Public housing estates in Chai Wan and Siu Sai Wan

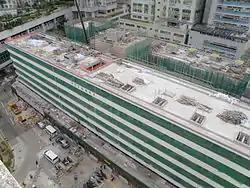
Conversion work of Chai Wan Factory Estate as at November 2015

Walton Estate is a Home Ownership Scheme and Private Sector Participation Scheme court in Chai Wan, near MTR Chai Wan station. Built on the reclaimed land, the estate has 4 blocks built in 1982 and is one of the oldest HOS courts in Hong Kong.